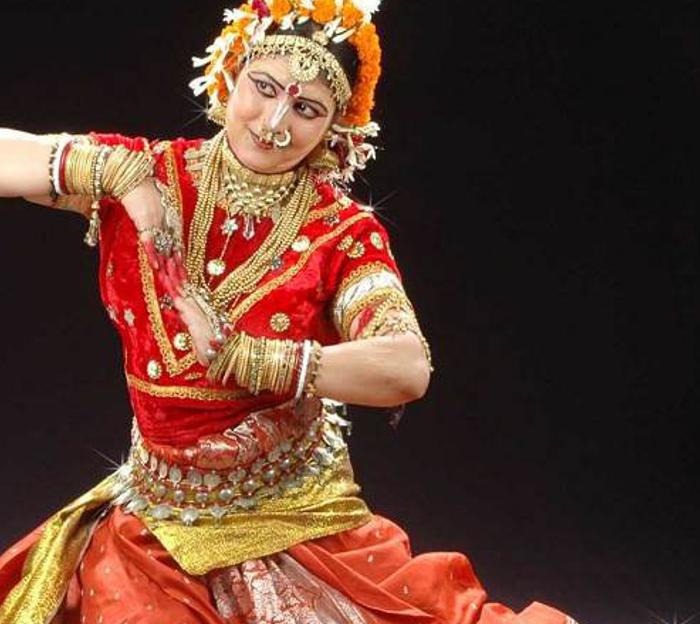
Dance form: odissi